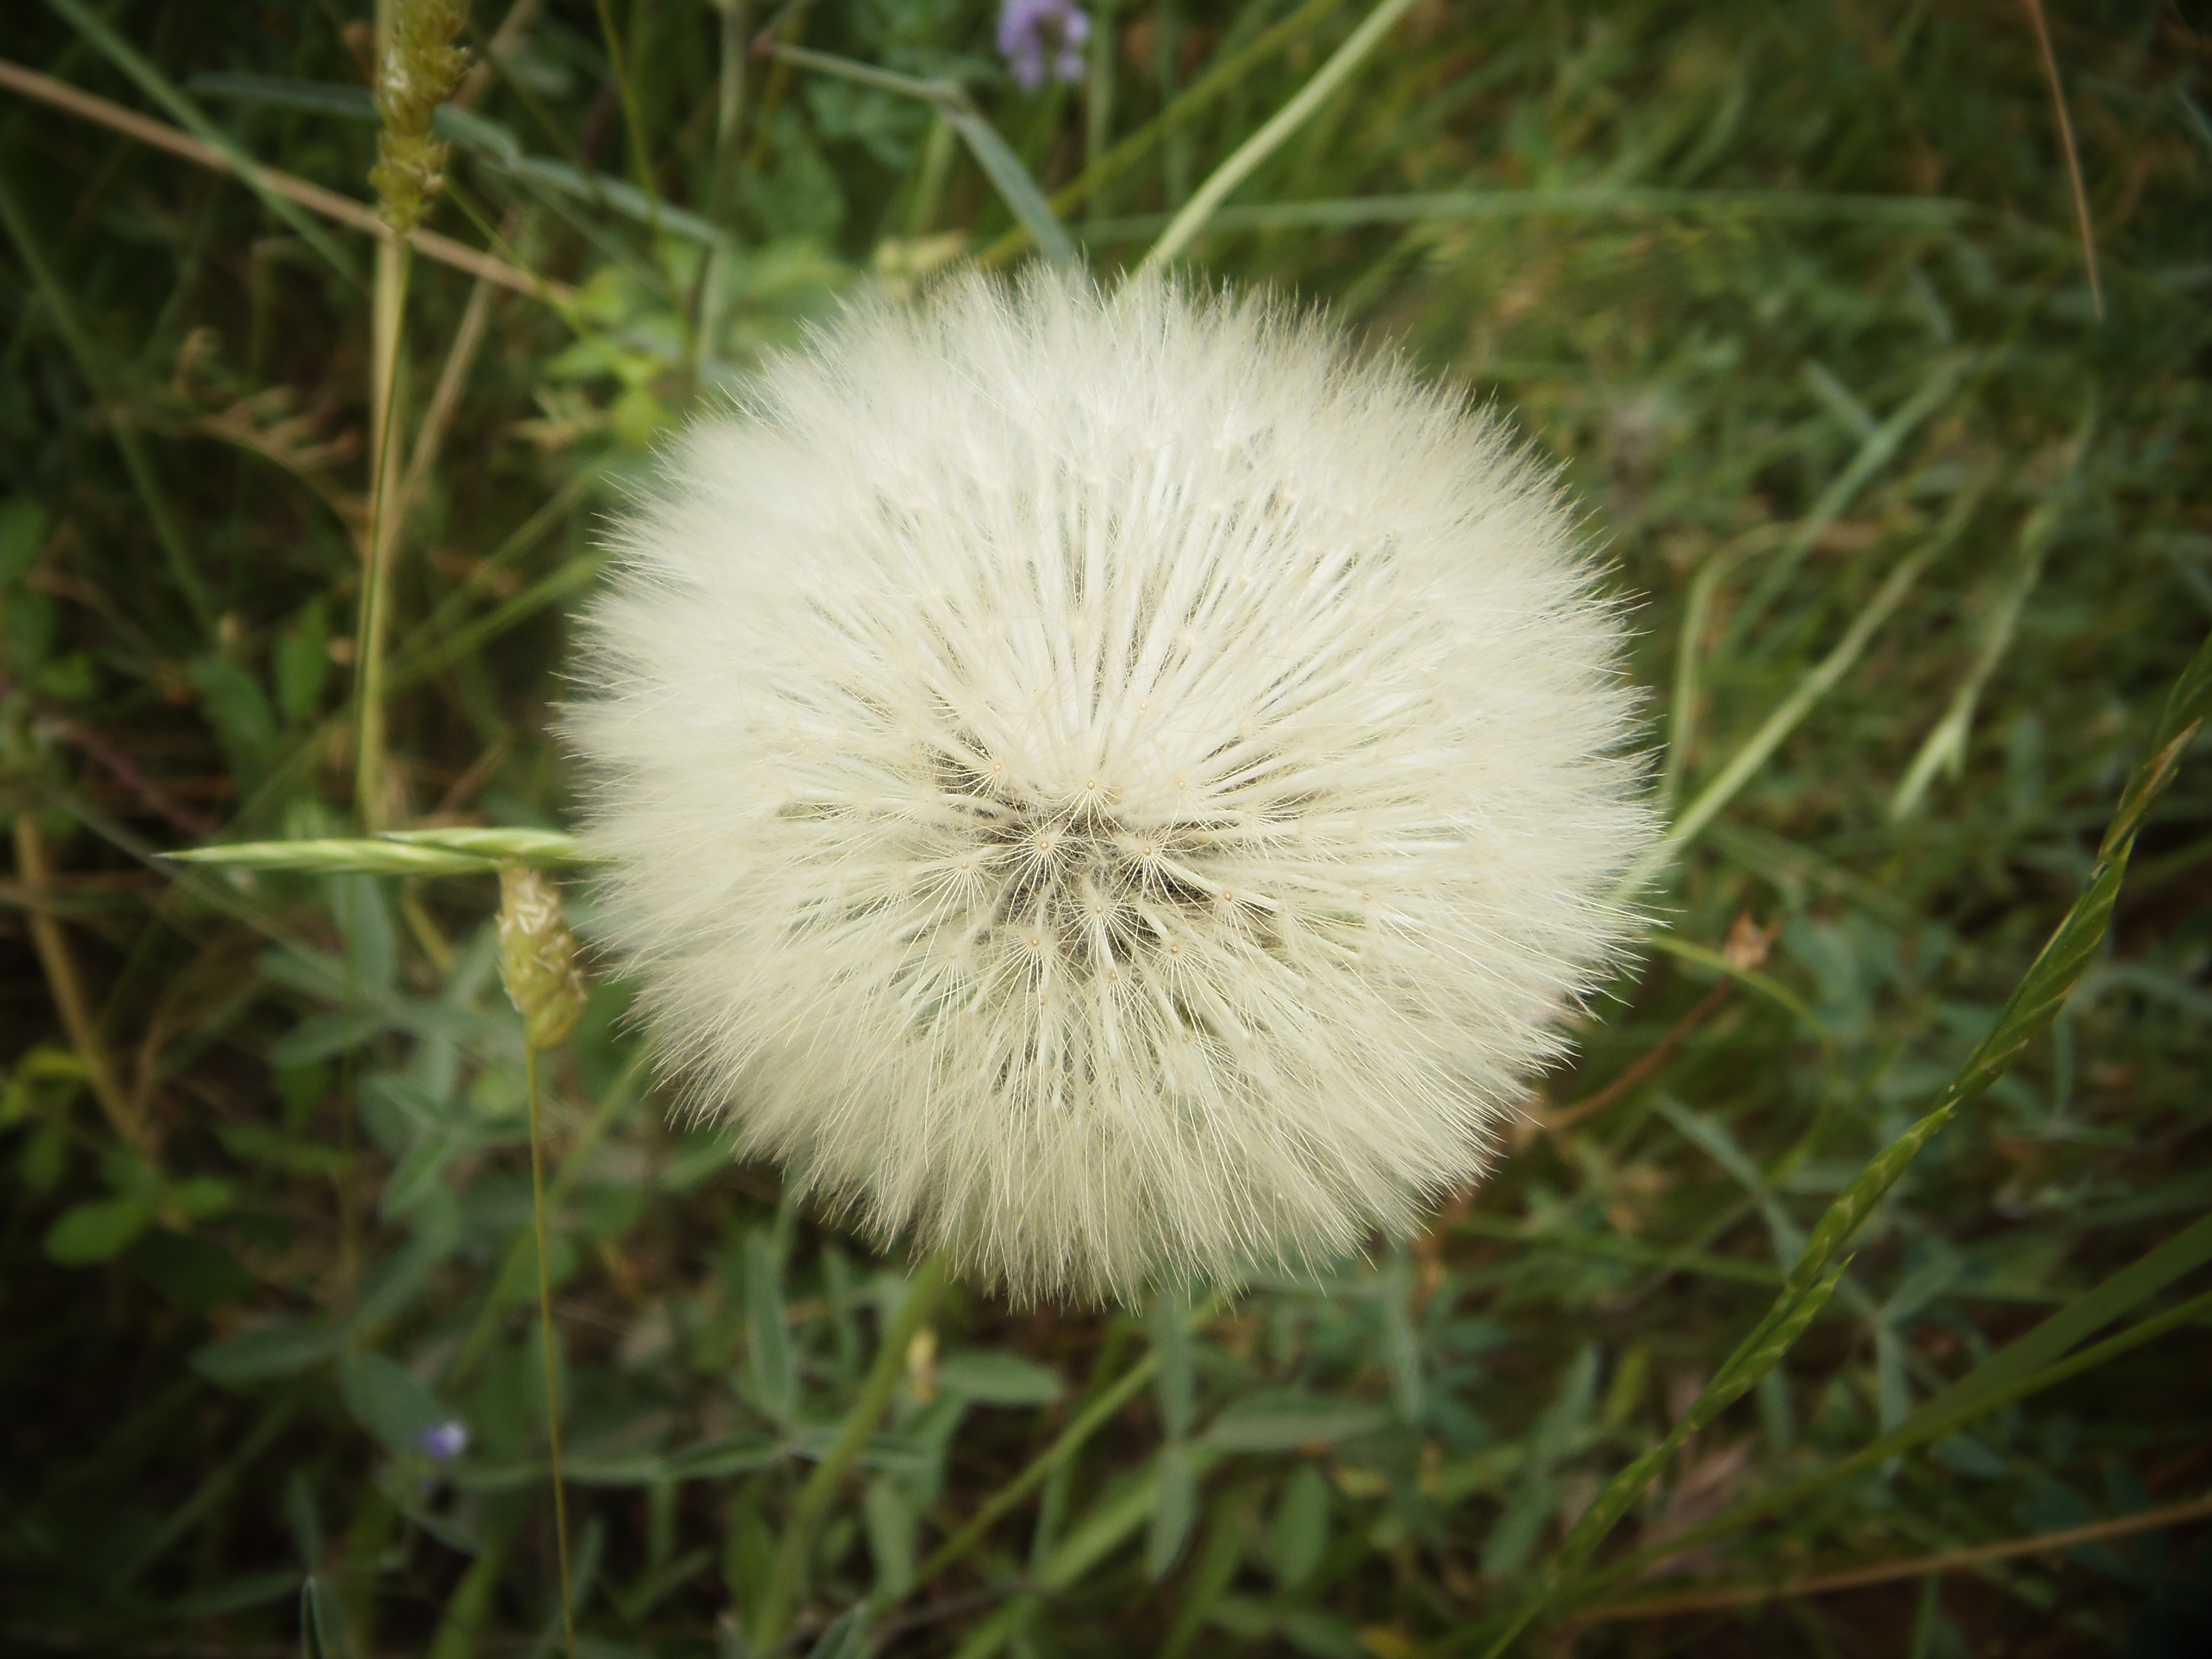
nature, grass, plant, dandelion, prairie, flower, spring, botany, flora, fauna, wild flower, wildflower, close up, thistle, macro photography, flowering plant, daisy family, wild flora, grass family, plant stem, land plant